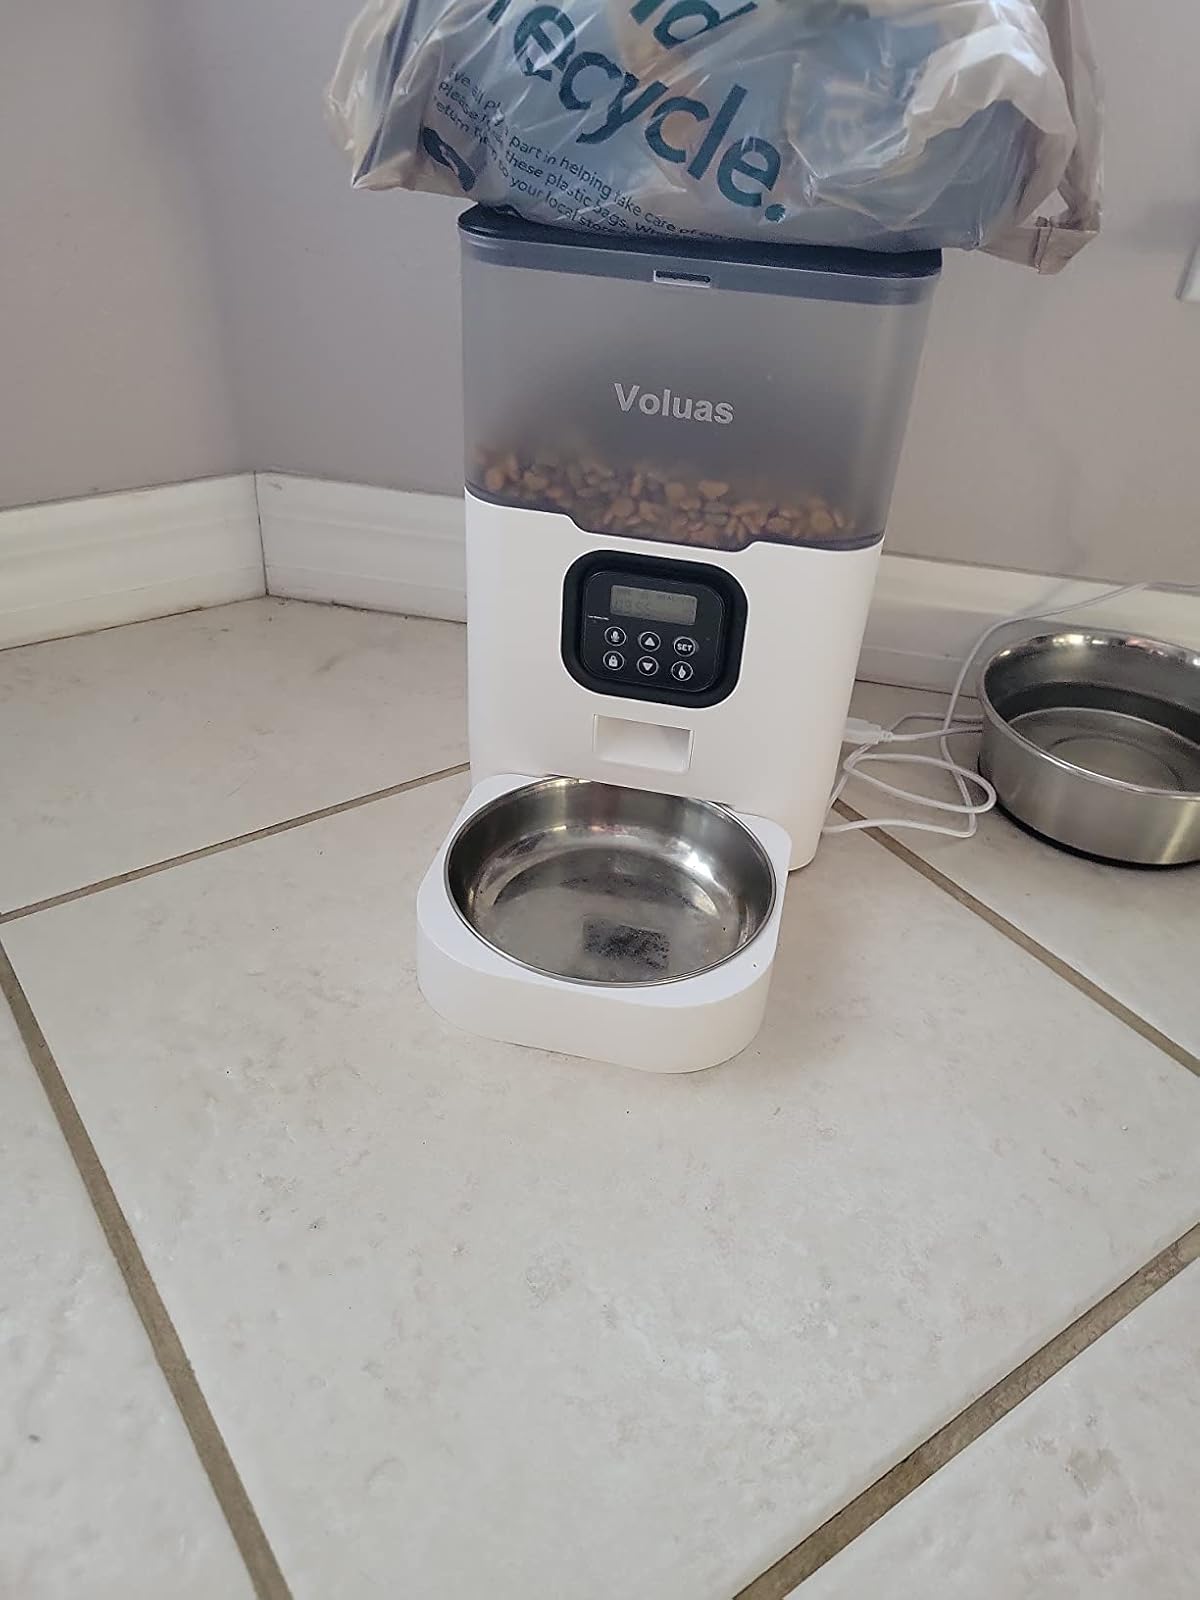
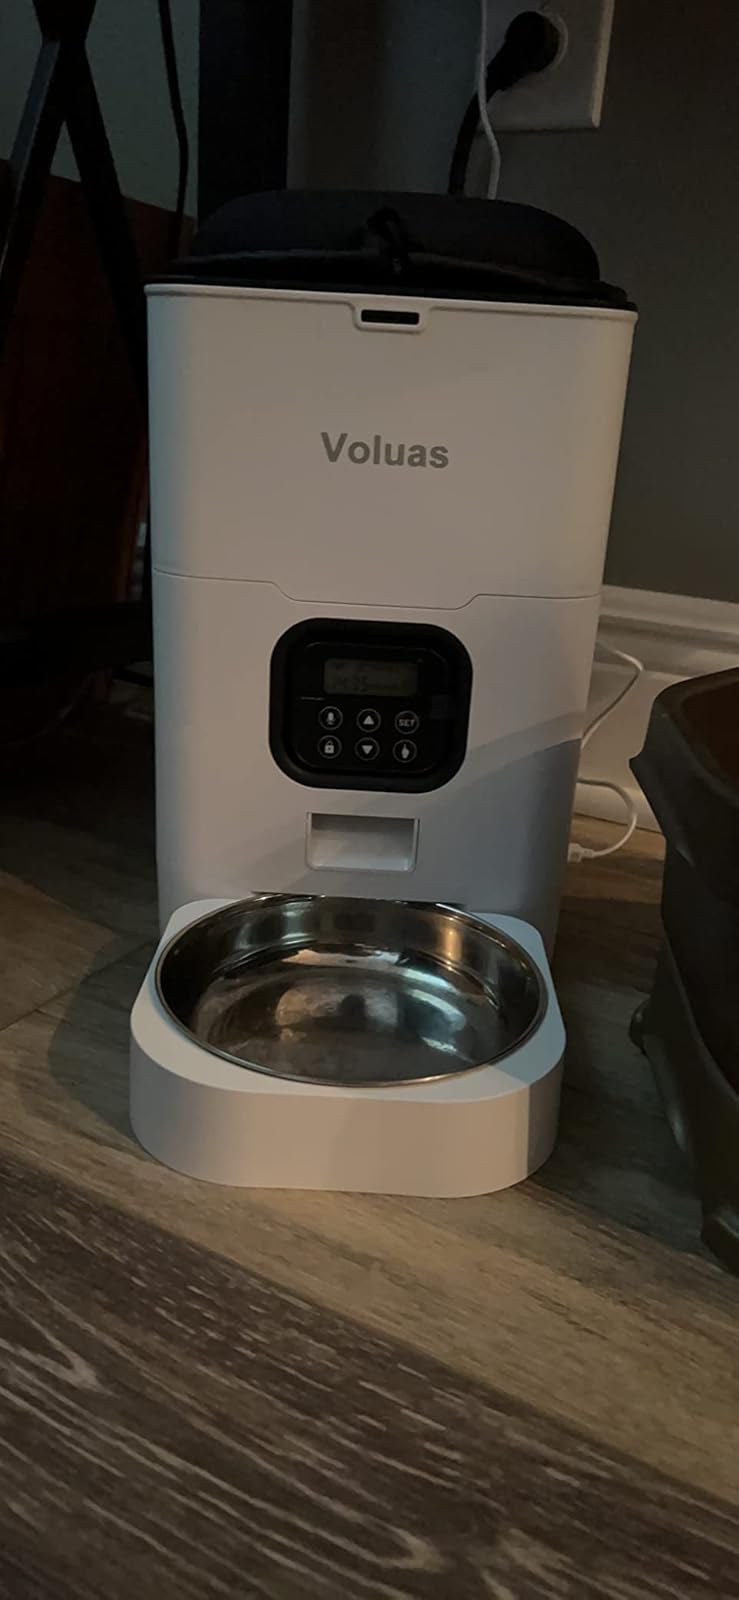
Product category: items_feeder
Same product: no